Caldecott Medal

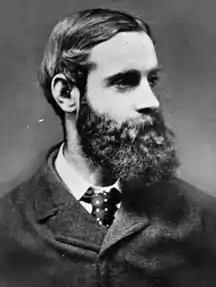
Randolph Caldecott, for whom the medal is named, was an English artist and illustrator. Maurice Sendak said, "Caldecott's work heralds the beginning of the modern picture book."

A picture book, according to the award criteria, provides "a visual experience. A picture book has a collective unity of storyline, theme, or concept, developed through the series of pictures" that constitute the book. The Medal is "for distinguished illustrations in a picture book and for excellence of pictorial presentation for children". Specifically, the illustrations are judged on their artistic technique, interpretation of the book's story and theme, the fit between the illustrations and the story and themes, the precision of depiction of elements of the book, like characters and mood, and how well the illustrations serve their targeted audience. Honor books need to fulfill the same criteria. The book must be self-contained, independent of other media for its enjoyment. Components other than illustration, including the book's text or overall design, may be considered as they affect the overall effectiveness of the book's illustrations.